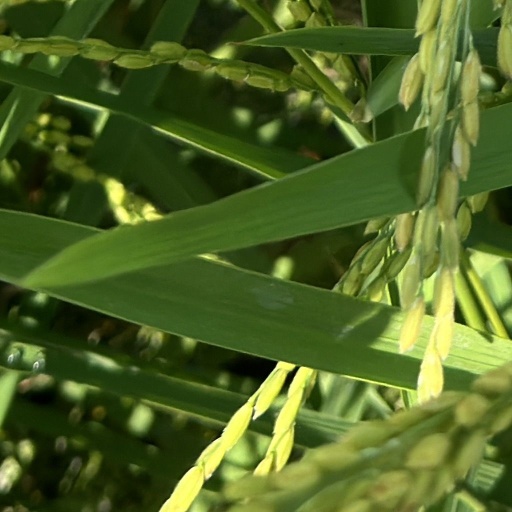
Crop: rice